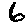
Label: 6